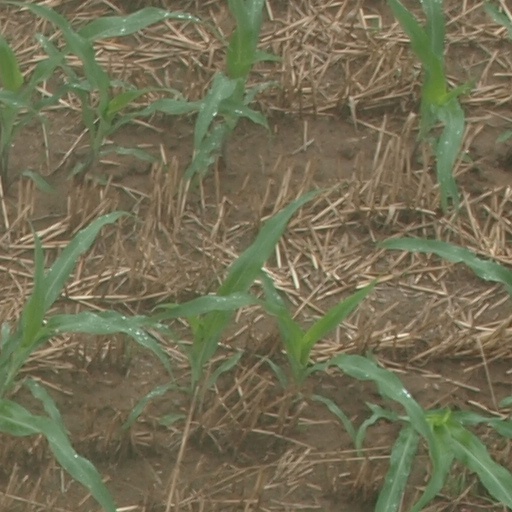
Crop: maize; corn